First Council of Braga

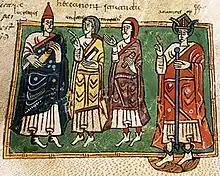
Illustrated depiction of the First Council of Braga

In the First Council of Braga, held in 561 in the city of Braga, eight bishops took part, and twenty-two decrees were promulgated. In a number of canons, the council took aim directly at doctrines of Priscillianism.